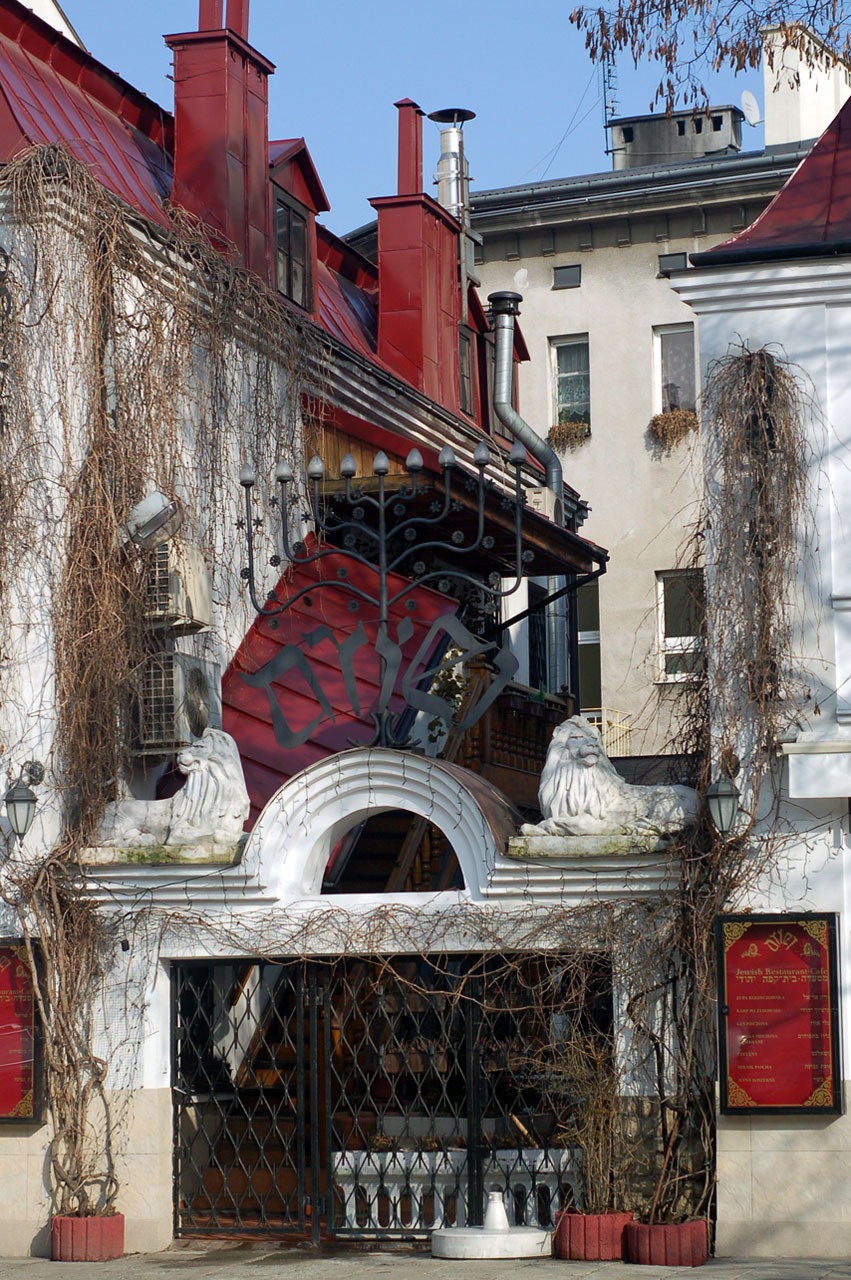
architecture, road, white, street, house, town, building, restaurant, travel, red, facade, history, jewish, urban area